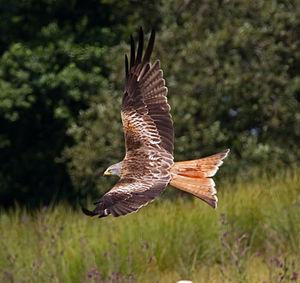
Le Milan royal est une espèce de rapaces peuplant le Paléarctique occidental.